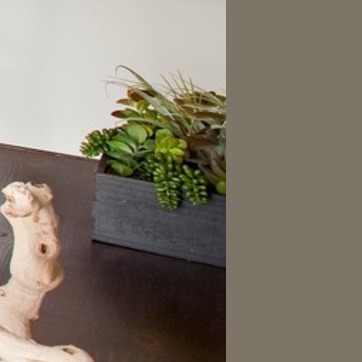
Material: food